Tear Ring Saga

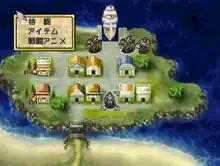
Gameplay screenshot.

"Tear Ring Saga" is a tactical RPG with gameplay very similar to the gameplay found in the "Fire Emblem" series of video games. The game was created as a spiritual sequel to "Fire Emblem" by the game's creator, Shouzou Kaga, who no longer had the rights to the "Fire Emblem" intellectual property upon leaving Intelligent Systems and Nintendo. The game shares the same interface, graphical and music style, and overall gameflow. The game involves the player moving characters in a turn based fashion across a large grid from a top-down perspective. The player is tasked with certain objectives, commonly fighting and defeating an entire opposing faction, or a particular member or leader of a faction.